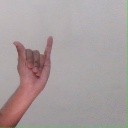
अक्षर: य